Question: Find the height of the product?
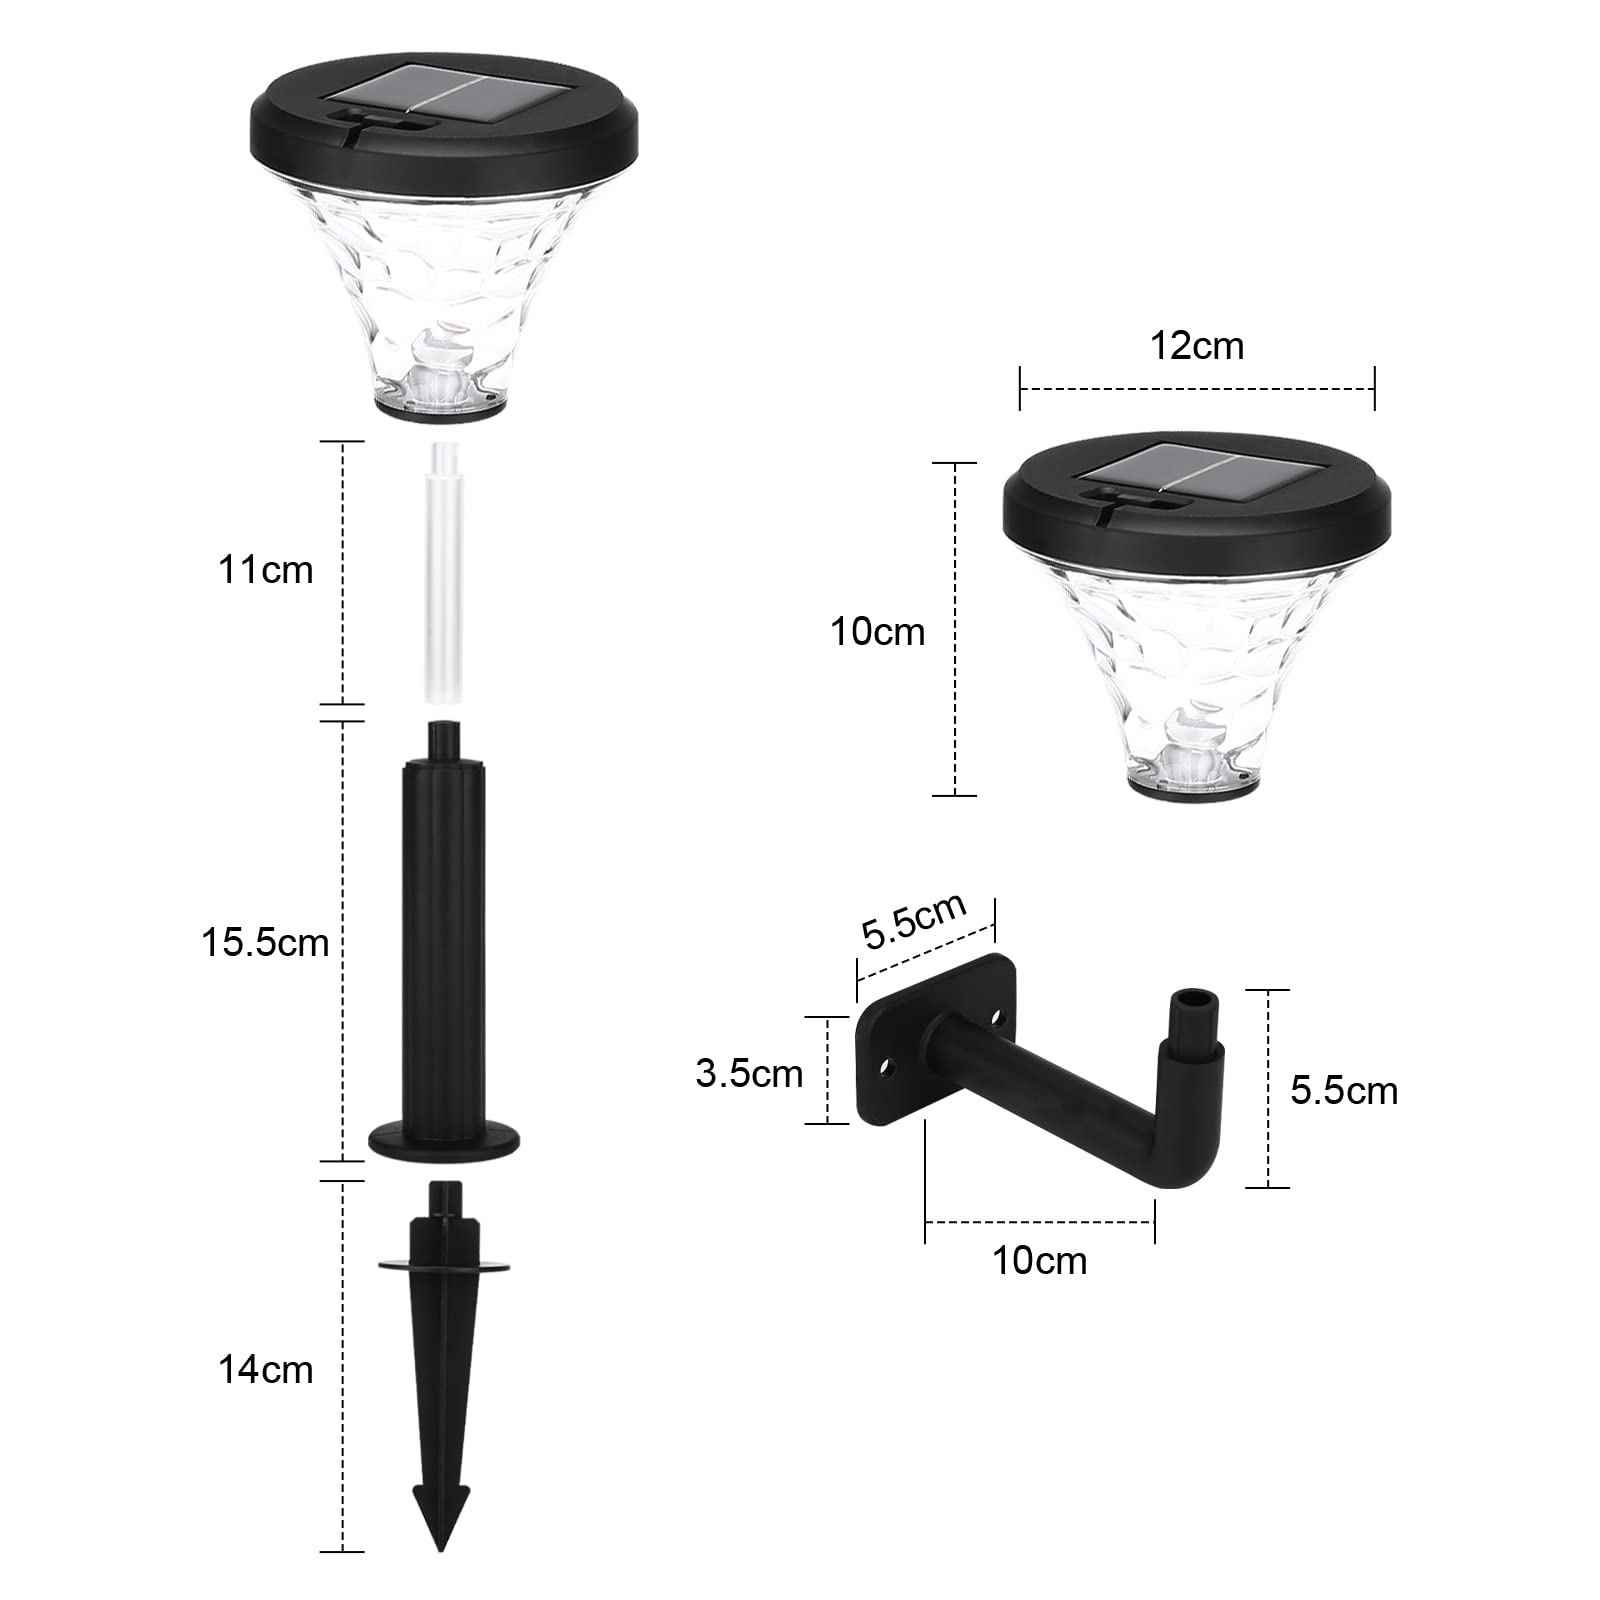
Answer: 10.0 centimetre